Meshimakobu

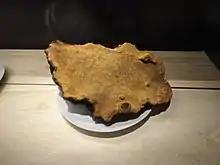
"Sanghuangporus sanghuang" specimen

Meshimakobu and sanghuang / sanghwang, also known as mesima (English) or black hoof mushroom (American English), is a mushroom in East Asia.